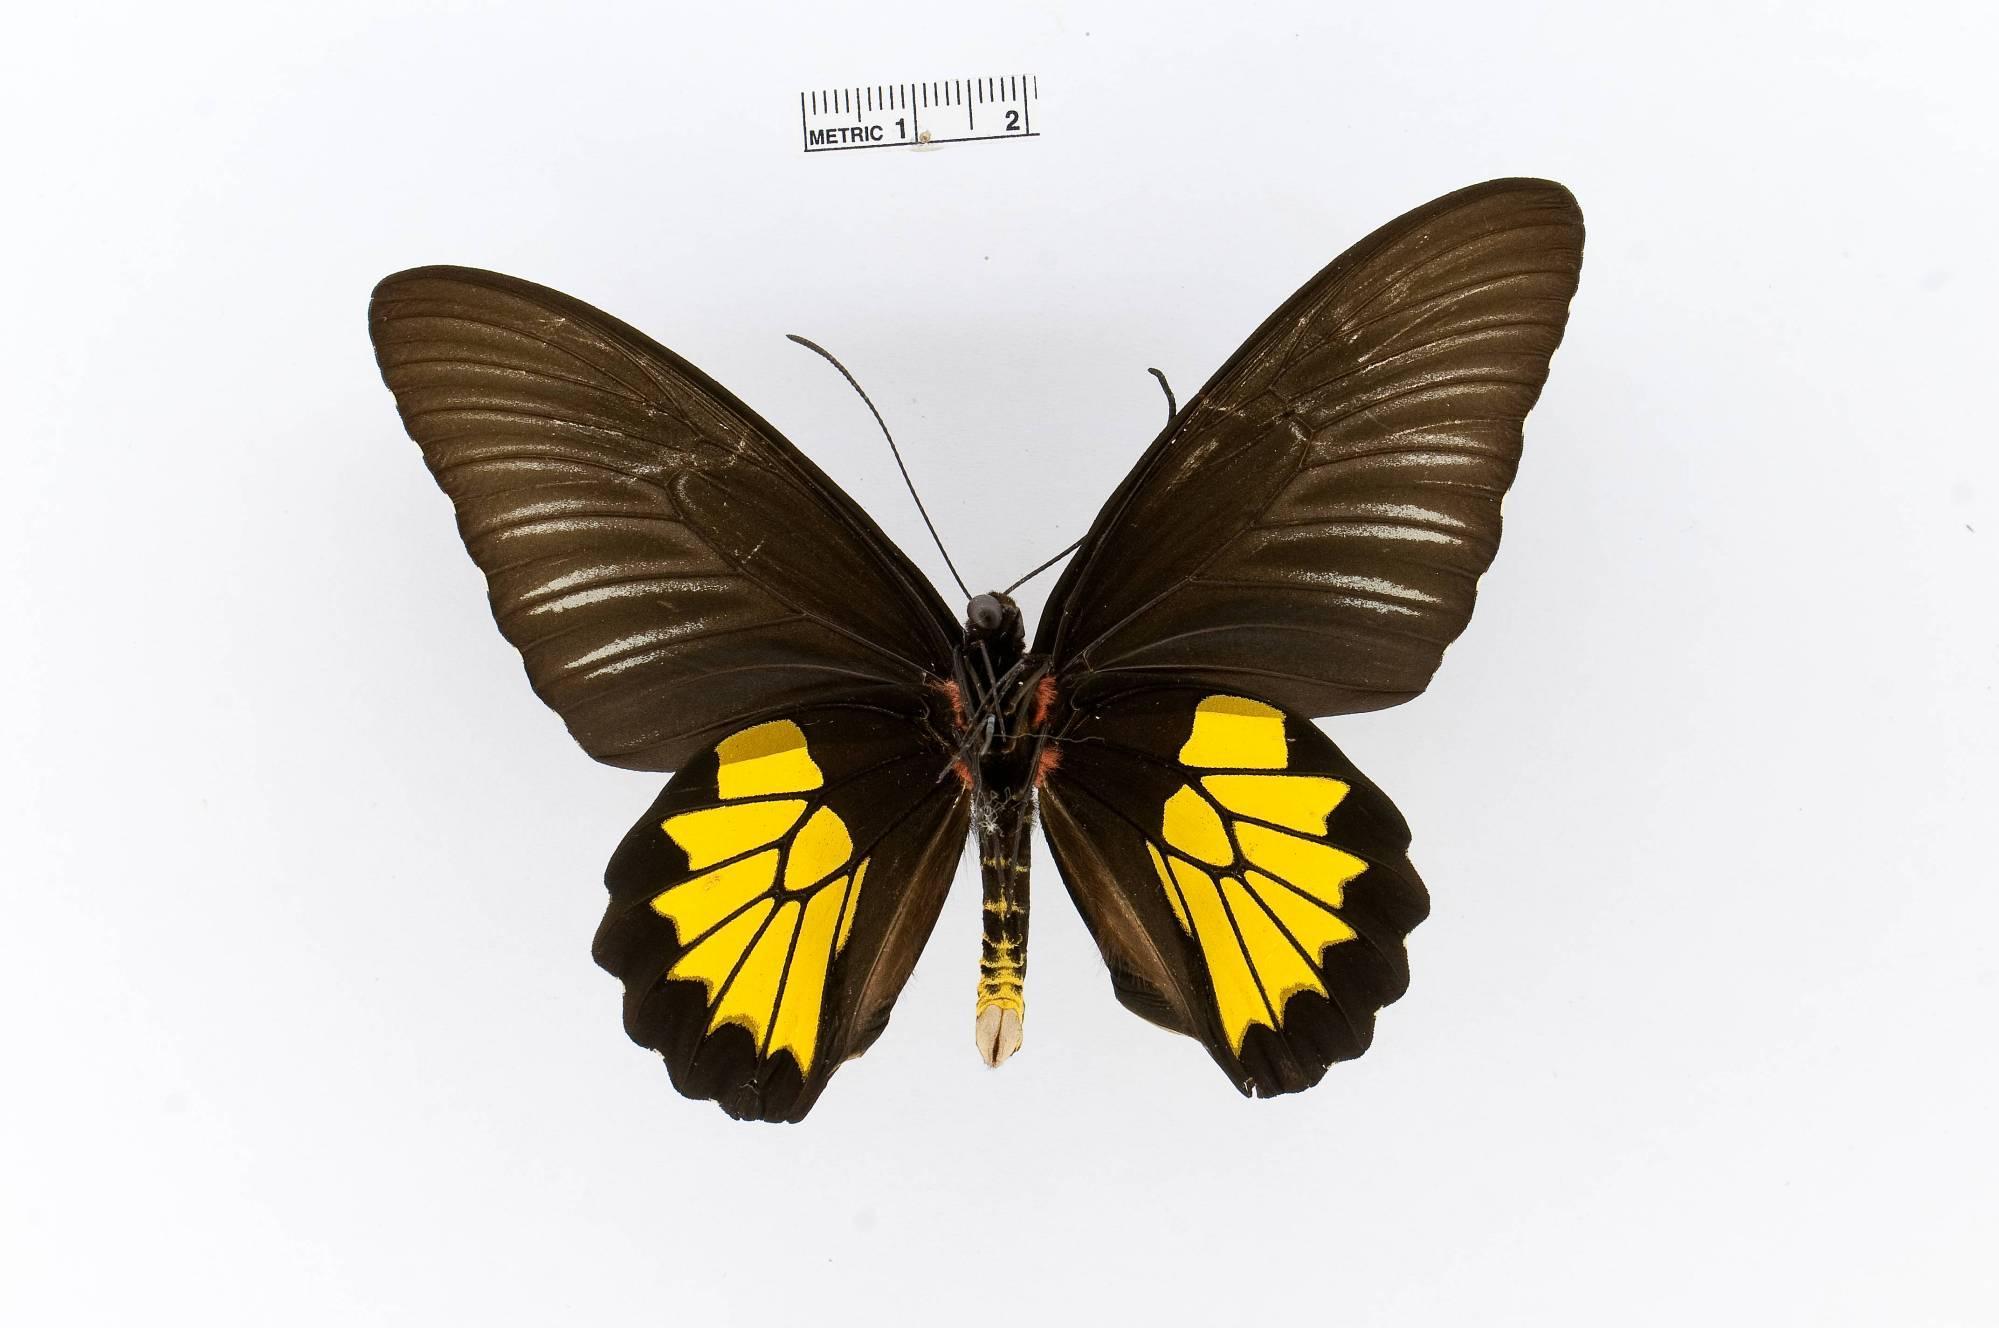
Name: Troides darsius
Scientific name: Troides darsius
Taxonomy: Animalia, Arthropoda, Insecta, Lepidoptera, Papilionidae, Papilioninae
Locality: Ceylon; Colombo, [Not Stated], Sri Lanka
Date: [Not Stated]